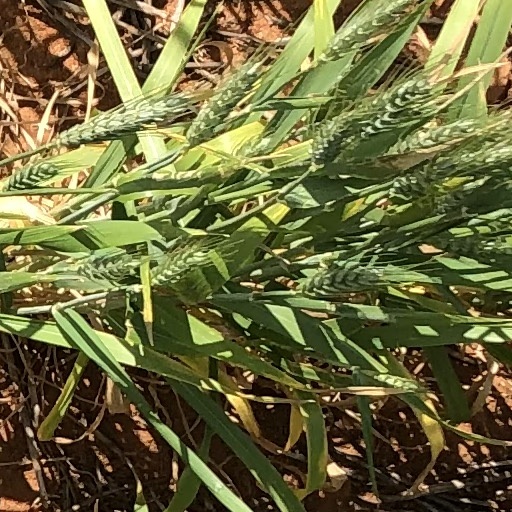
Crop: wheat